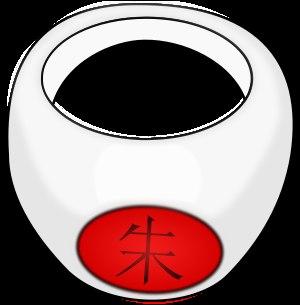
Itachi Uchiha est un personnage du manga Naruto.